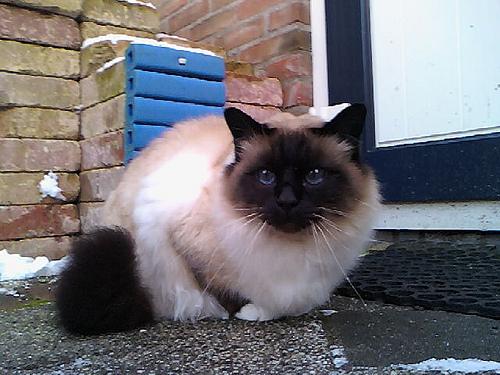
Breed: Birman